Anglo-Scottish border

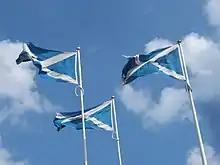
Three Scottish saltire flags fly at the border marking entry into Scotland

It is a common misconception that Hadrian's Wall marks the Anglo-Scottish border. The wall lies entirely within England and has never formed this boundary. While in the west, at Bowness-on-Solway, it is less than south of the border with Scotland, in the east it is as much as away.